Lake Forest Academy

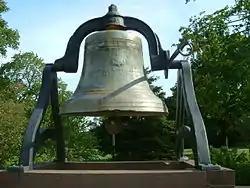
The Bowditch Bell, traditionally rung by sports teams after away victories

Students at LFA may also partake in non-team P.E. activities such as bowling, curling, salsa dance, jogging, lacrosse, water polo, weightlifting, and yoga, as well as a winter/spring musical.